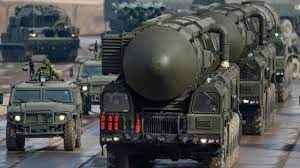
Label: Air Defense